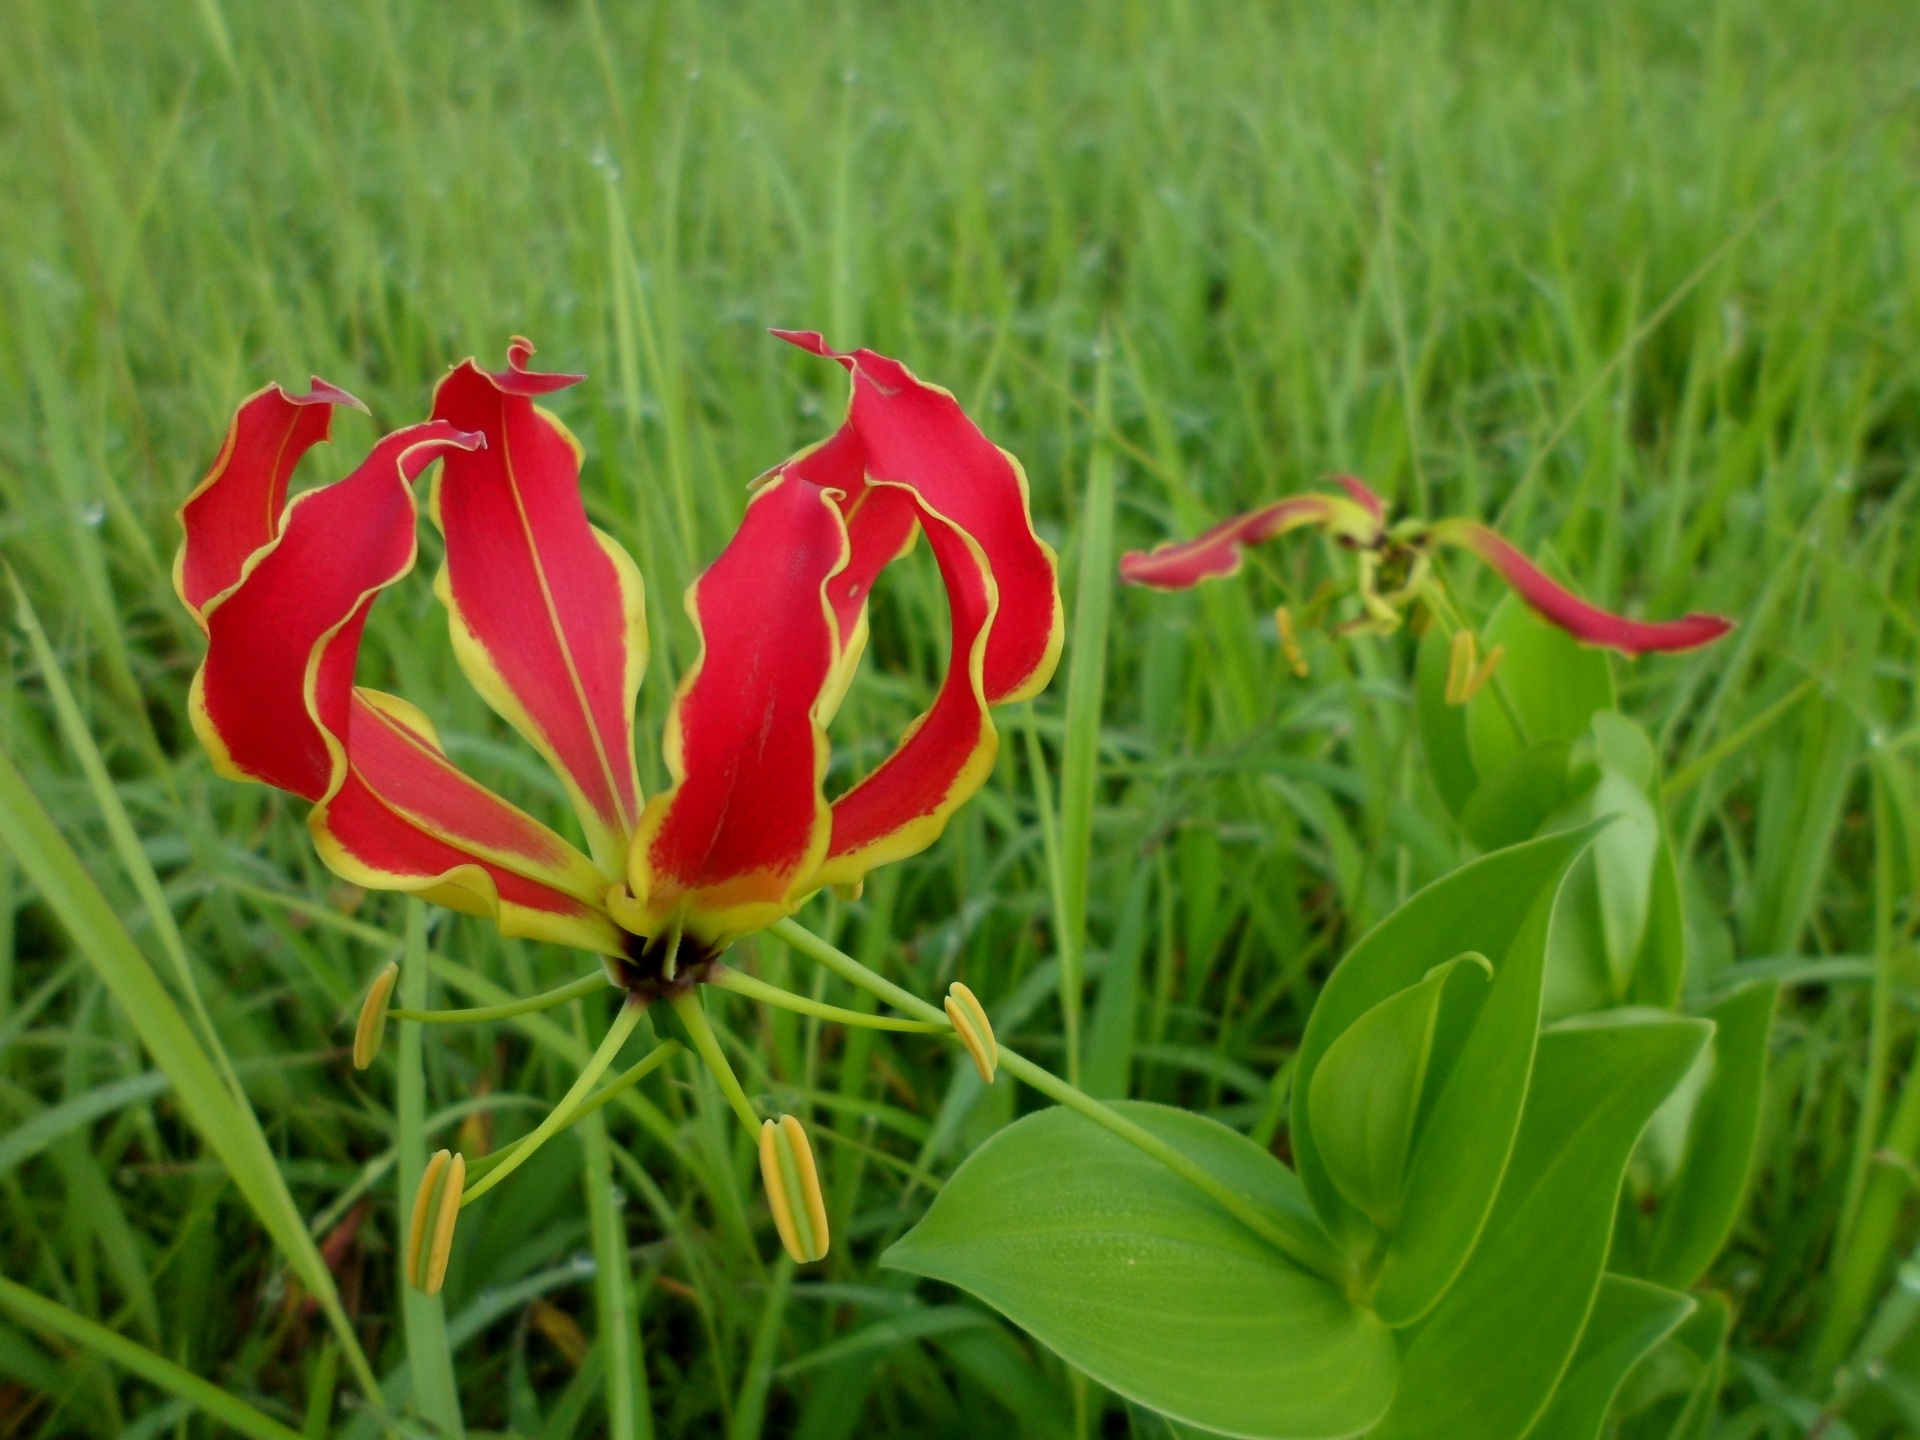
plant, flower, petal, tulip, tropical, africa, botany, flora, wildflower, lily, exotic, zambia, macro photography, flowering plant, flame lily, gloriosa superba, plant stem, land plant